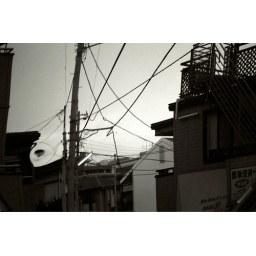
Taken through a convex mirror at a road crossing in Tsudanuma.